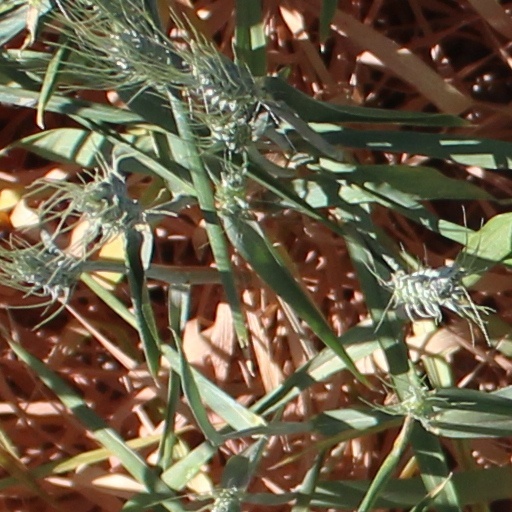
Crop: wheat